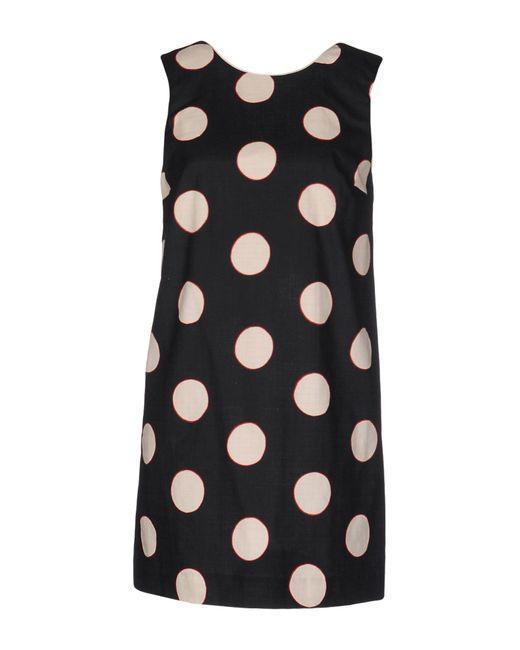
Ärmelloser schwarzer Midi mit Rundhalsausschnitt für Damen